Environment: real
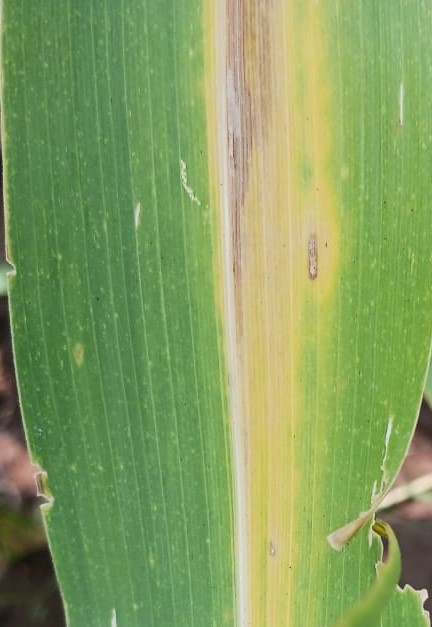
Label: nitrogen_deficiency